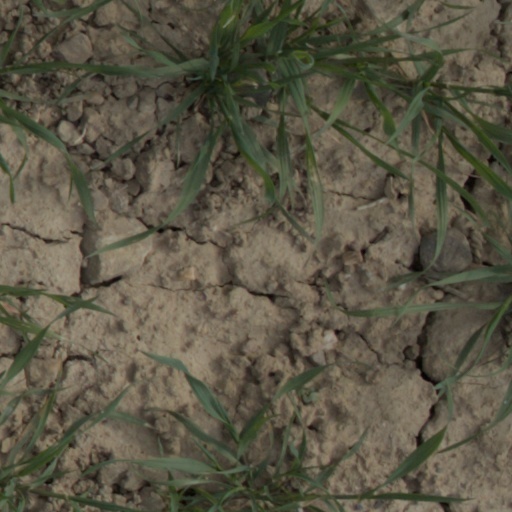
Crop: wheat